Gun control in China

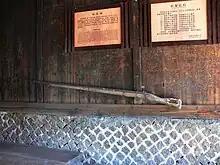
Rusted musket for defense against enemies inside a Hakka Fujian Tulou.

Gunpowder was invented in China more than a thousand years ago, with the first definitive written record of chemical formulae found in the mid-11th century Song dynasty military compendium "Wujing Zongyao", and the very earliest possible reference dating to the Eastern Han dynasty. During the Ming and Qing dynasties, matchlock muskets were used in China, and the Chinese used the term "bird-gun" to refer to muskets.